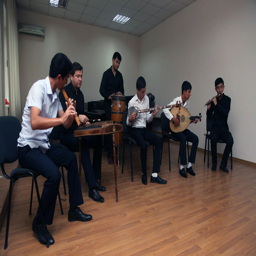
these musicians from different regions have cured many people with their powerful music .